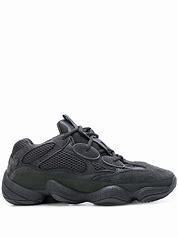
Brand: Adidas
Model: Yeezy 500